The World Turned Upside Down (anthology)

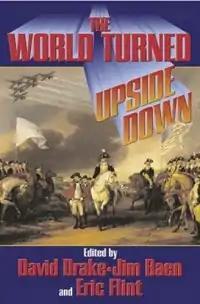
Cover of first edition

The World Turned Upside Down is an anthology of science fiction and fantasy short stories edited by David Drake, Eric Flint and Jim Baen. It was first published in hardcover and ebook by Baen Books in January 2005; a Science Fiction Book Club edition followed from Baen Books/SFBC in February of the same year. The first paperback edition was issued by Baen in June 2006.